Shakespeare's Politics

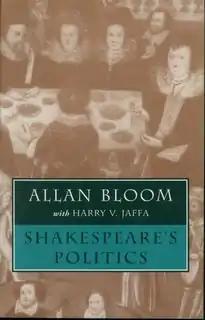
3rd edition cover

Shakespeare's Politics is a 1964 book by Allan Bloom and Harry V. Jaffa, in which the authors provide an analysis of four Shakespeare plays guided by the premise that political philosophy provides a necessary perspective on the problems of Shakespeare’s heroes. Its methods and interpretations were significantly influenced by Leo Strauss, who taught Jaffa at the New School for Social Research and Bloom at the University of Chicago, and to whom the book is dedicated.